Mackinaw cloth

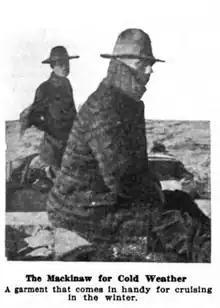

The Mackinac or Mackinaw region in present-day Michigan was an important trade artery during the 18th and 19th centuries; it was named after the Straits of Mackinac, which connect Lake Michigan and Lake Huron. A military force at the straits could also command traffic from and to Lake Superior, which drains into the St. Marys River, which in turn empties into Lake Huron east of the straits. Although Fort Mackinac at Mackinac Island had been ceded by Britain to the newly independent United States in the Treaty of Paris in 1783, the British Army refused to evacuate the posts on the Great Lakes until 1796, when the forts at Detroit, Mackinac, and Niagara were handed over to the Americans. British and American forces contested the area throughout the War of 1812, and the boundary was not settled until 1828, when Fort Drummond, a British post on nearby Drummond Island, was evacuated.